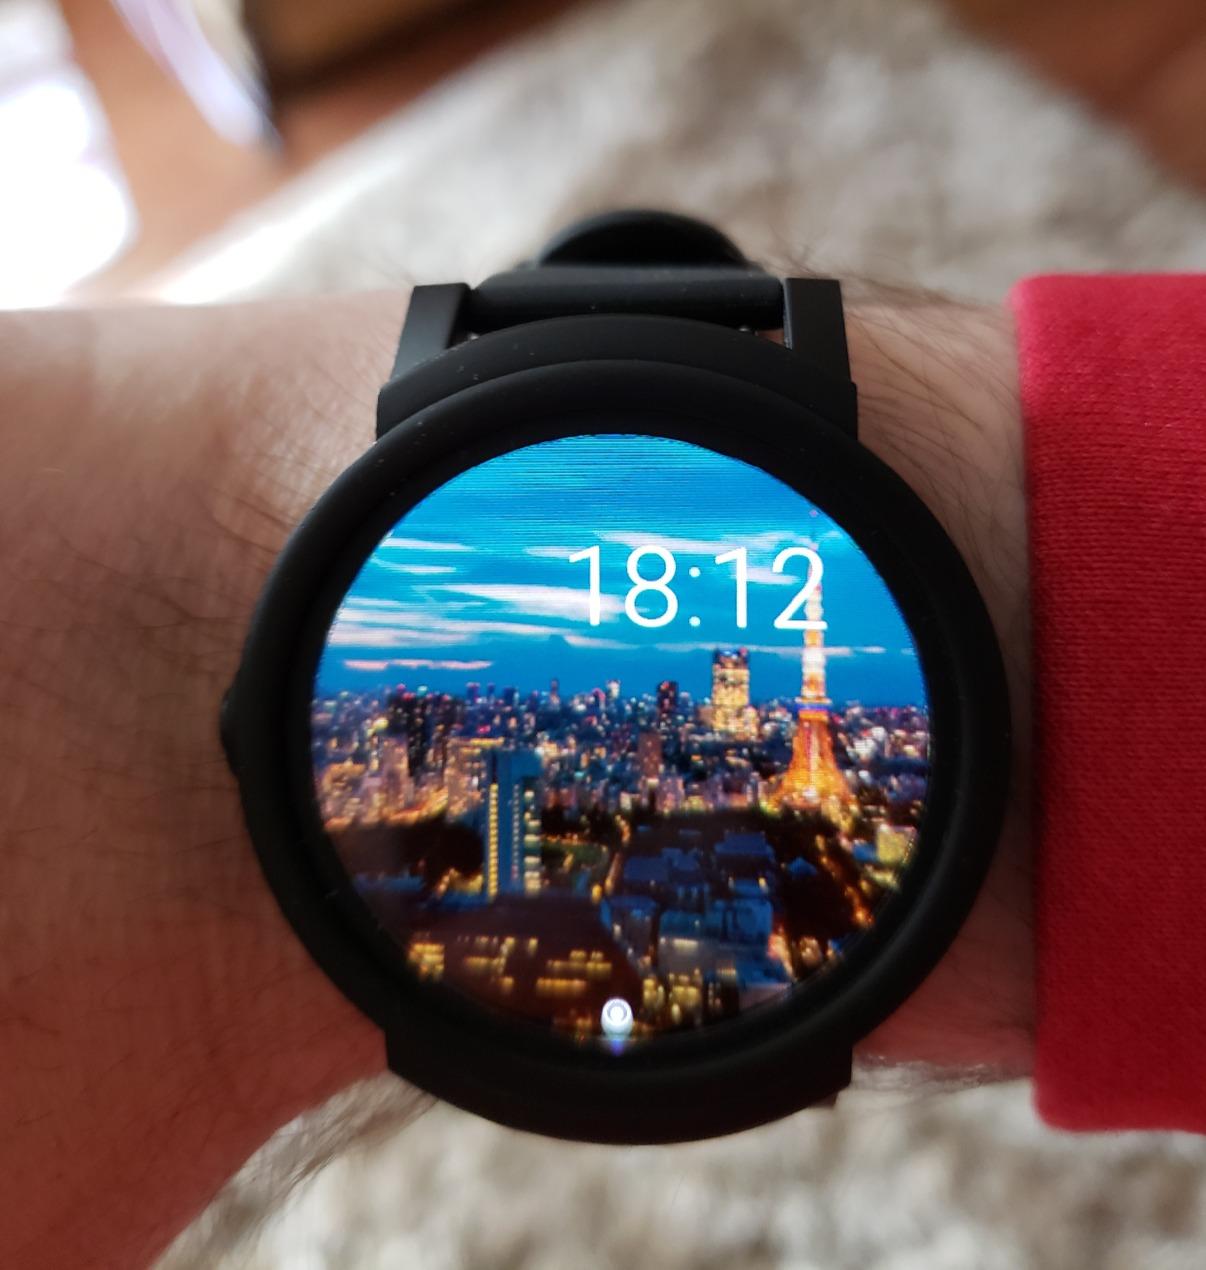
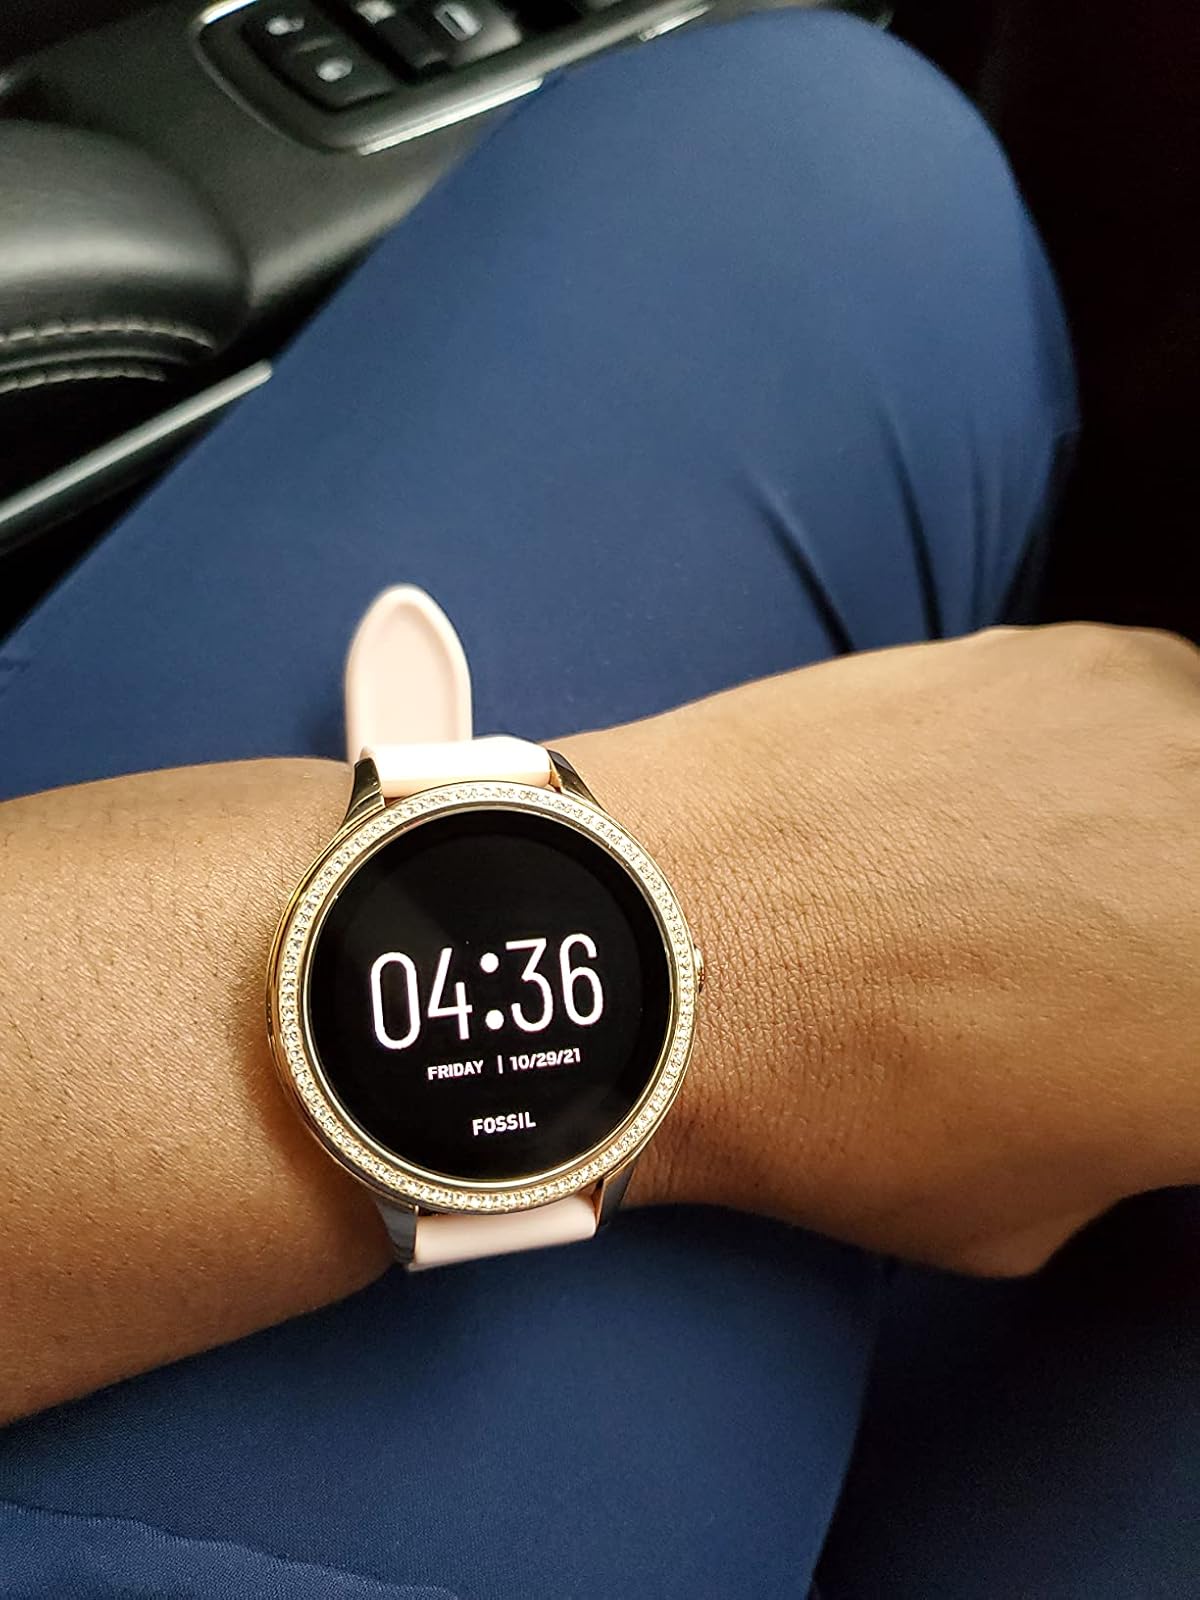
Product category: smartwatch
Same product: no